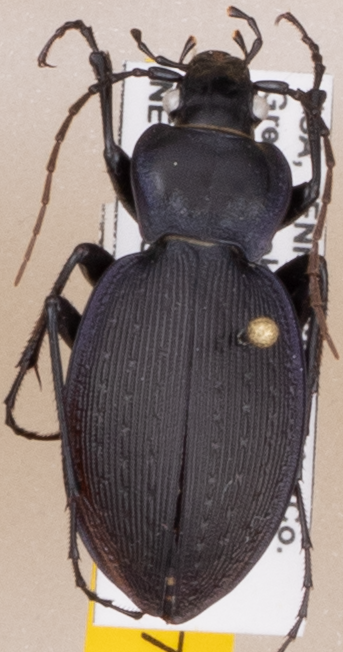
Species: Carabus goryi
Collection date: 2021-05-25
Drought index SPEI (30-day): -0.32
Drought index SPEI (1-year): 0.47
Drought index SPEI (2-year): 2.09